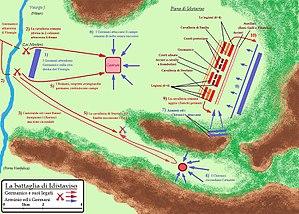
La bataille d'Idistaviso est considérée comme la revanche romaine contre les Germains à la suite de la défaite subie par Varus en 9 lors de la bataille de Teutobourg. En 16, le légat impérial Germanicus défait Arminius lors de deux grandes batailles : la première dans la plaine d'Idistaviso, la seconde face au Vallo angrivarii. Toutes deux se déroulent entre la rive droite du fleuve Weser, les collines avoisinantes, la grande forêt germanique et les marais plus au nord.
Tibère, né à Rome le 16 novembre 42 av. J.-C. et mort à Misène le 16 mars 37 ap. J.-C., est le deuxième empereur romain de 14 à 37. Il appartient à la dynastie Julio-Claudienne.